Q-Chem

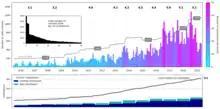
Figure 3. Statistics of Q-Chem developer activity since 2006. Top chart: Total number of code commits (height of bars) and number of developers contributing (color of bar) by month. Bottom chart: Growth of developer base, showing existing and new developers each month. A steady growth of the developer base can be seen. The inset depicts the total number of commits by the 50 most-prolific developers, showing contributions by full-time team (> 2000 commits), the core developer team (500–2000 commits), and non-core developers (< 500 commits).

Innovative algorithms and new approaches to electronic structure have been enabling cutting-edge scientific discoveries. This transition, from in-house code to major electronic structure engine, has become possible due to contributions from numerous scientific collaborators; the Q-Chem business model encourages broad developer participation. Q-Chem defines its genre as open-teamware: its source code is open to a large group of developers. In addition, some Q-Chem modules are distributed as open source. Since 1992, over 400 man- (and woman-) years have been devoted to code development. Q-Chem 5.2.2, released in December 2019, consists of 7.5 million lines of code, which includes contributions by more than 300 active developers (current estimate is 312). See Figure 3.